Mineral (nutrient)

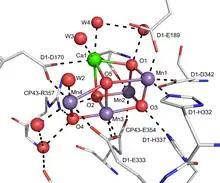
Structure of the MnOCa core of the oxygen-evolving site in plants, illustrating one of many roles of the trace mineral manganese.

The list of minerals required for plants is similar to that for animals. Both use very similar enzymes, although differences exist. For example, legumes host molybdenum-containing nitrogenase, but animals do not. Many animals rely on hemoglobin (Fe) for oxygen transport, but plants do not. Fertilizers are often tailored to address mineral deficiencies in particular soils. Examples include molybdenum deficiency, manganese deficiency, zinc deficiency, and so on.